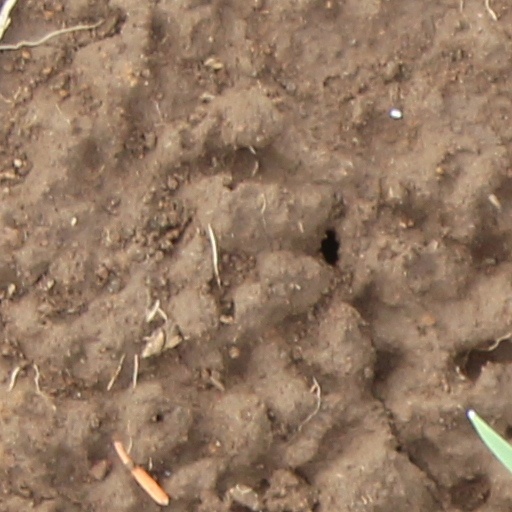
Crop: wheat